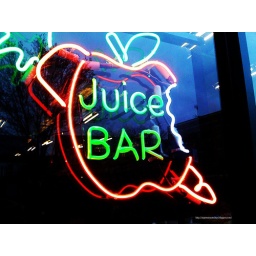
walking dogs in Billybug. SupersaturatedNYC.blogspot.com